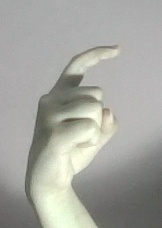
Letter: ra